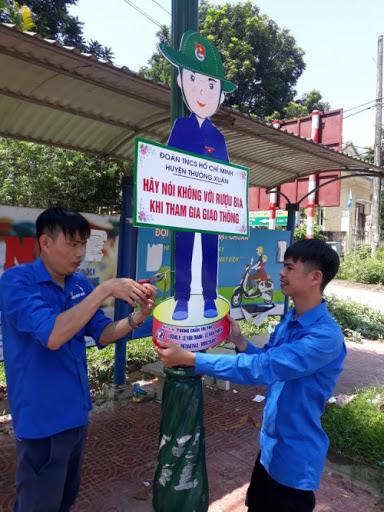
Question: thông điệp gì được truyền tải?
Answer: hãy nói không với rượu bia khi tham gia giao thông